Bay to Breakers

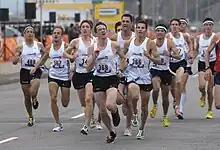
The LinkedIn team, which won the 2010 Centipede competitions

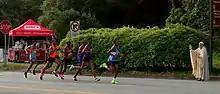
Bay to Breakers frontrunners in 2016

Bay to Breakers features a special team division called "centipedes". Teams of 13 or more runners will travel the full 12k course together linked by a bungee cord, or any other safe mechanism. An additional runner, a floater, usually the team captain, is allowed to run along untethered to pace the team or substitute for a drop out runner. Despite the novelty, the centipede race is very competitive. Bay to Breakers is the official site of the World Centipede Running Championships. Official scoring is determined by time and the completion of the entire course by the originally starting members with an exemption for the floater substitute. The Bay to Breakers provides special chip bibs for these teams.